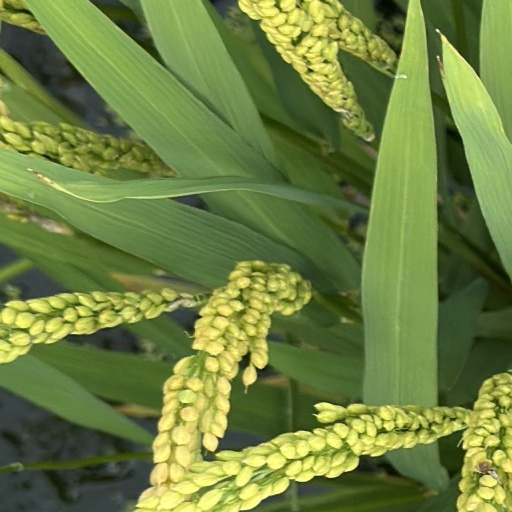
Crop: rice